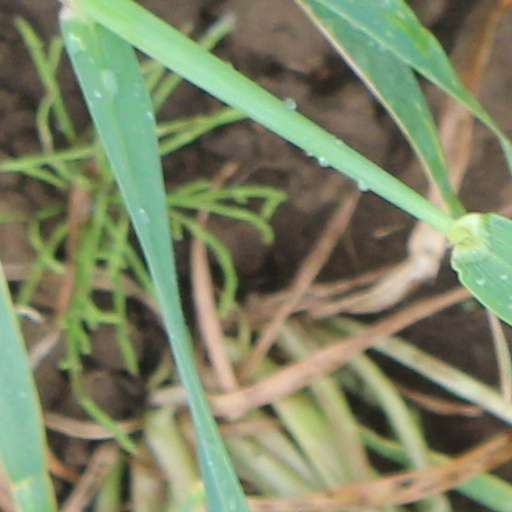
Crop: wheat